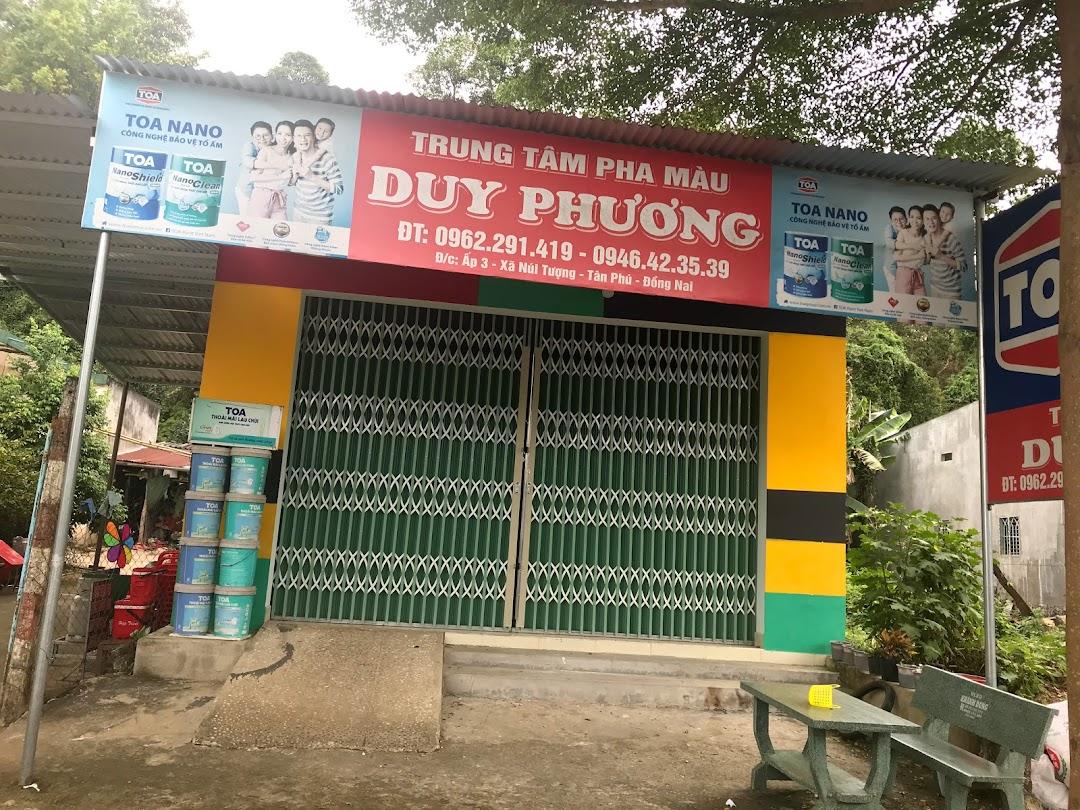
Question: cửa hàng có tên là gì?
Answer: cửa hàng có tên là duy phương